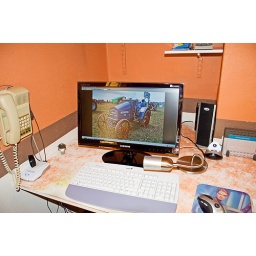
AS I tidied my computer desk for the first time in ages, I thought I would record the event.